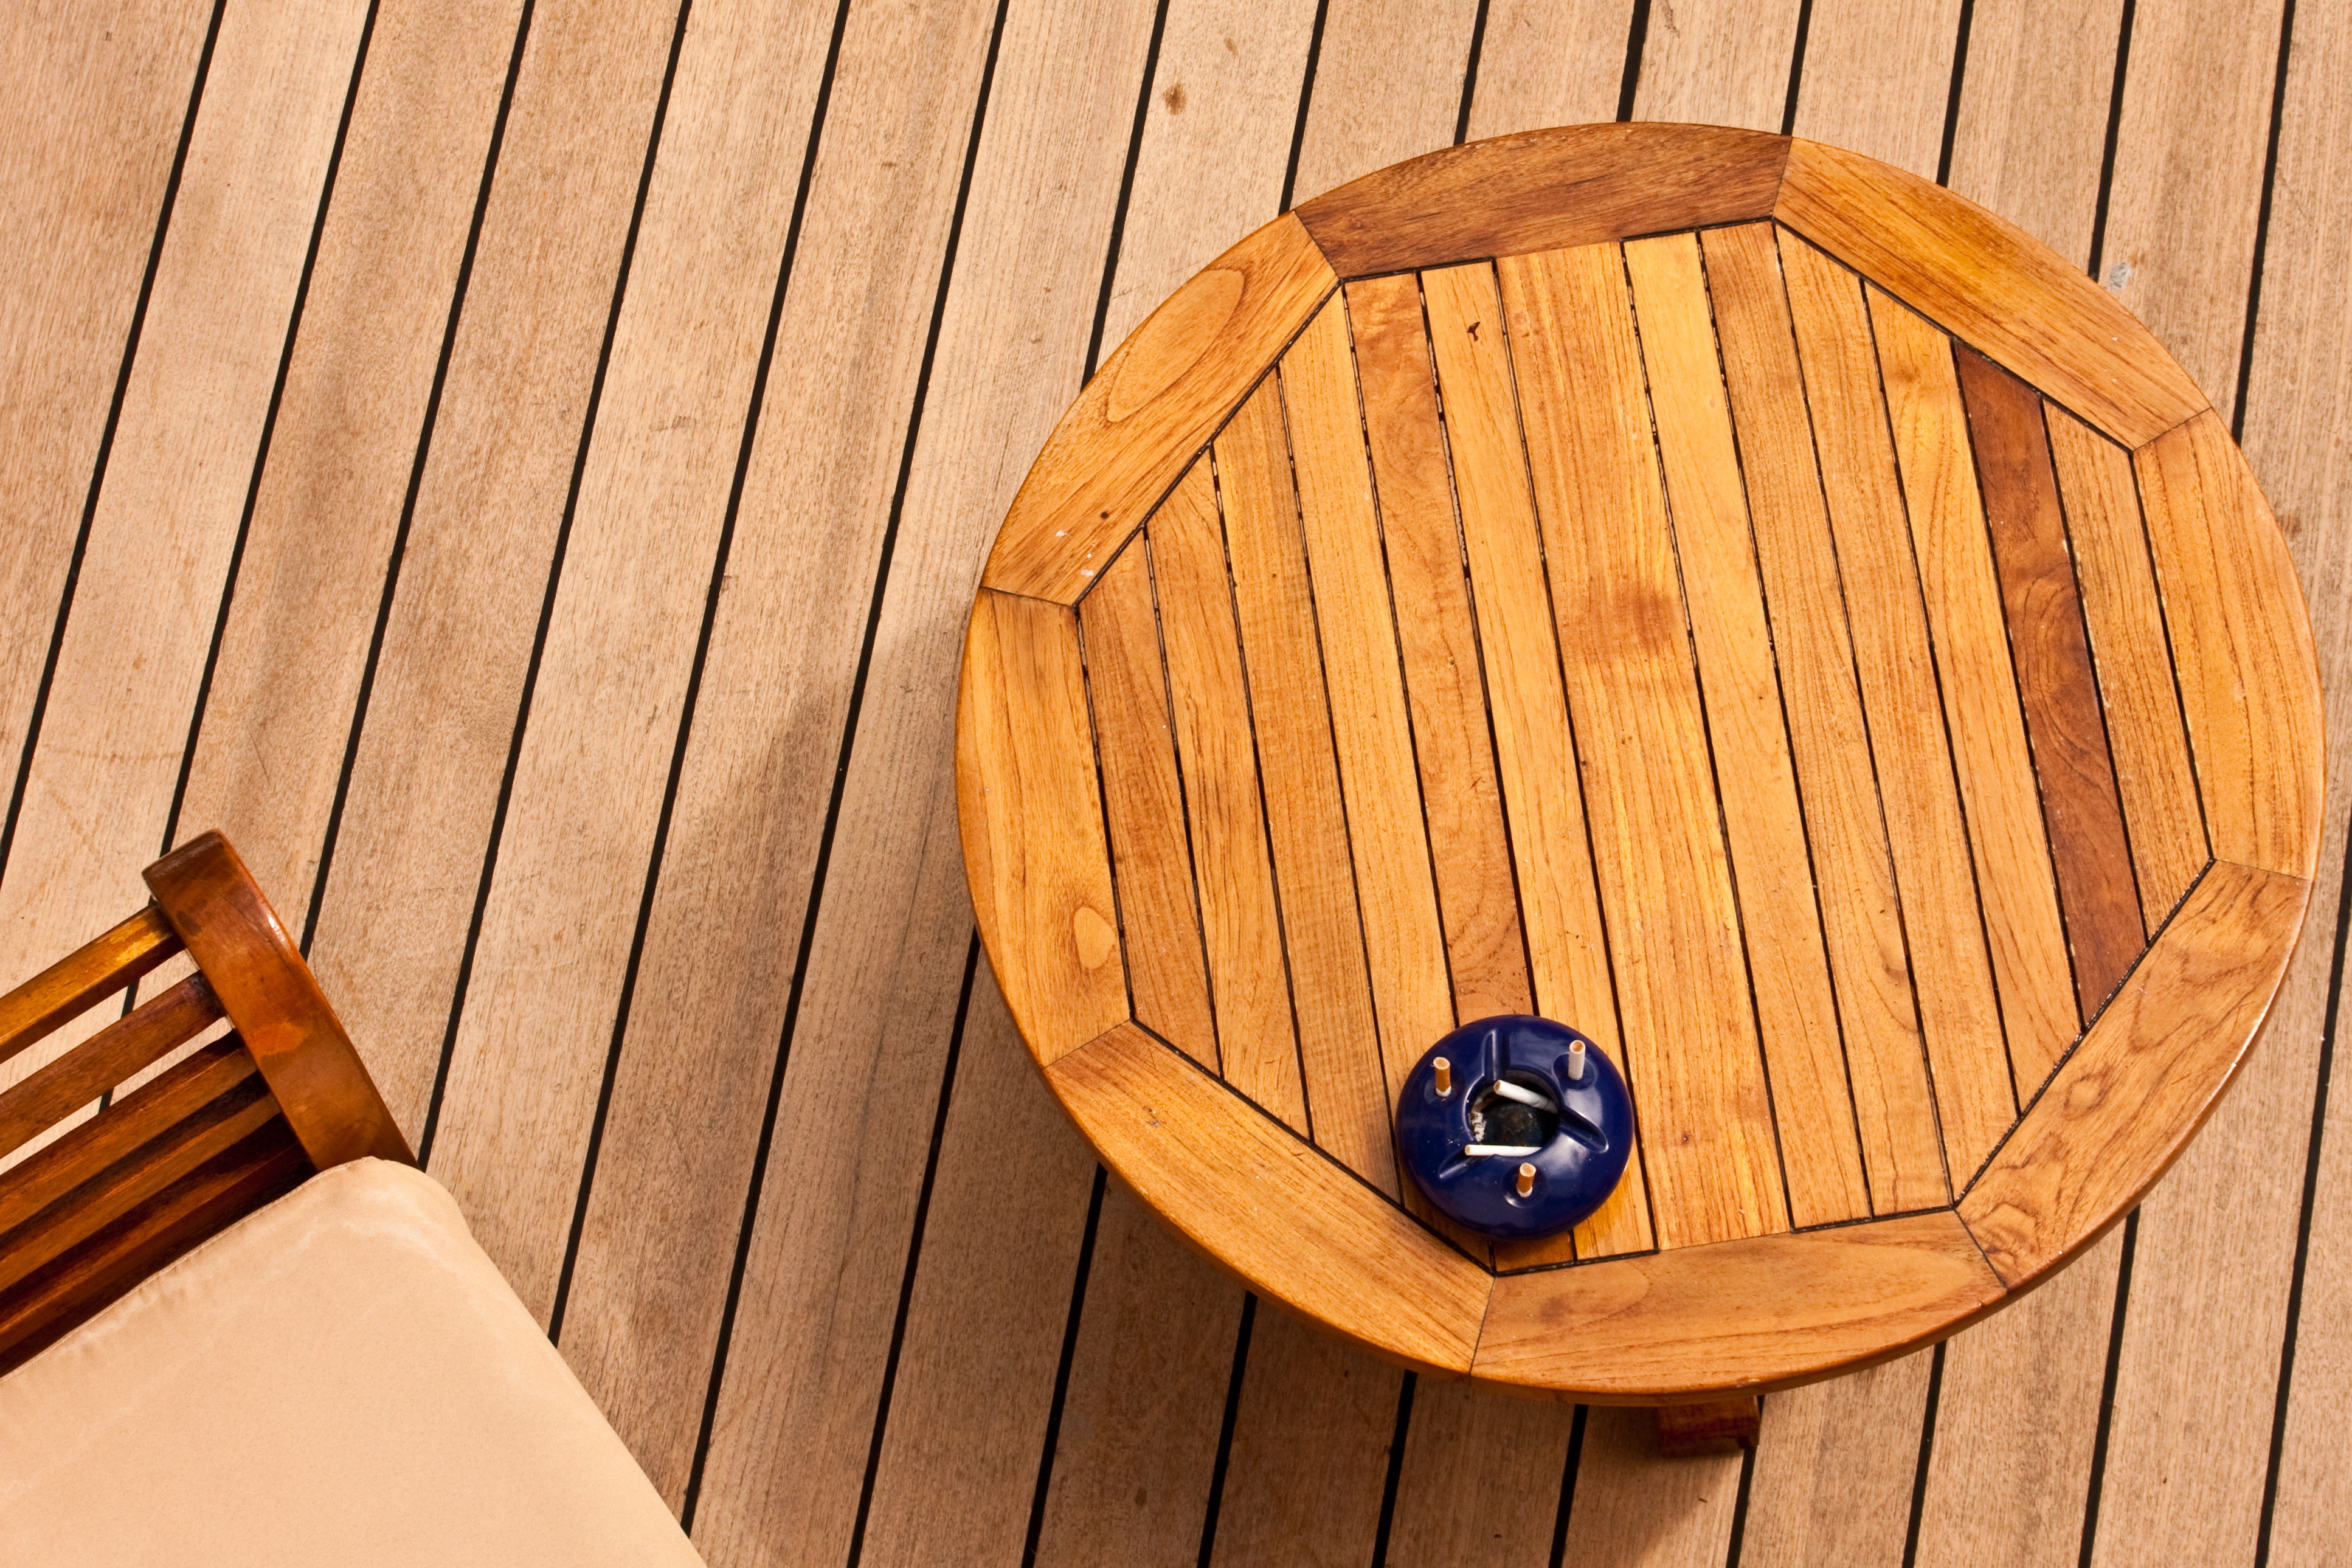
table, deck, wood, furniture, cigarette, product, butts, man made object